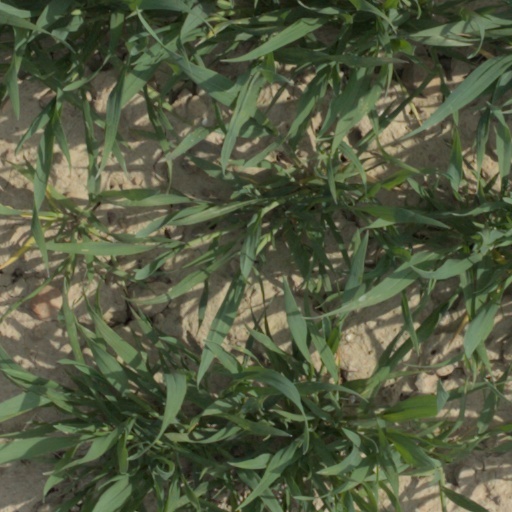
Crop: wheat